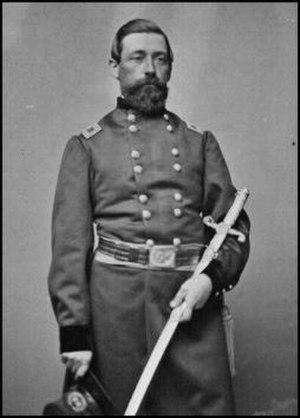
James Nagle est un général de brigade américain. il est né le 5 avril 1822 à Reading, en Pennsylvanie, et est décédé le 22 août 1866 à Pottsville, en Pennsylvanie. Il est l'aîné des huit enfants de Daniel et Mary. Il est l'époux de Elizabeth Kaercher. Il est inhumé au Presbyterian Cemetery de Pottsville.